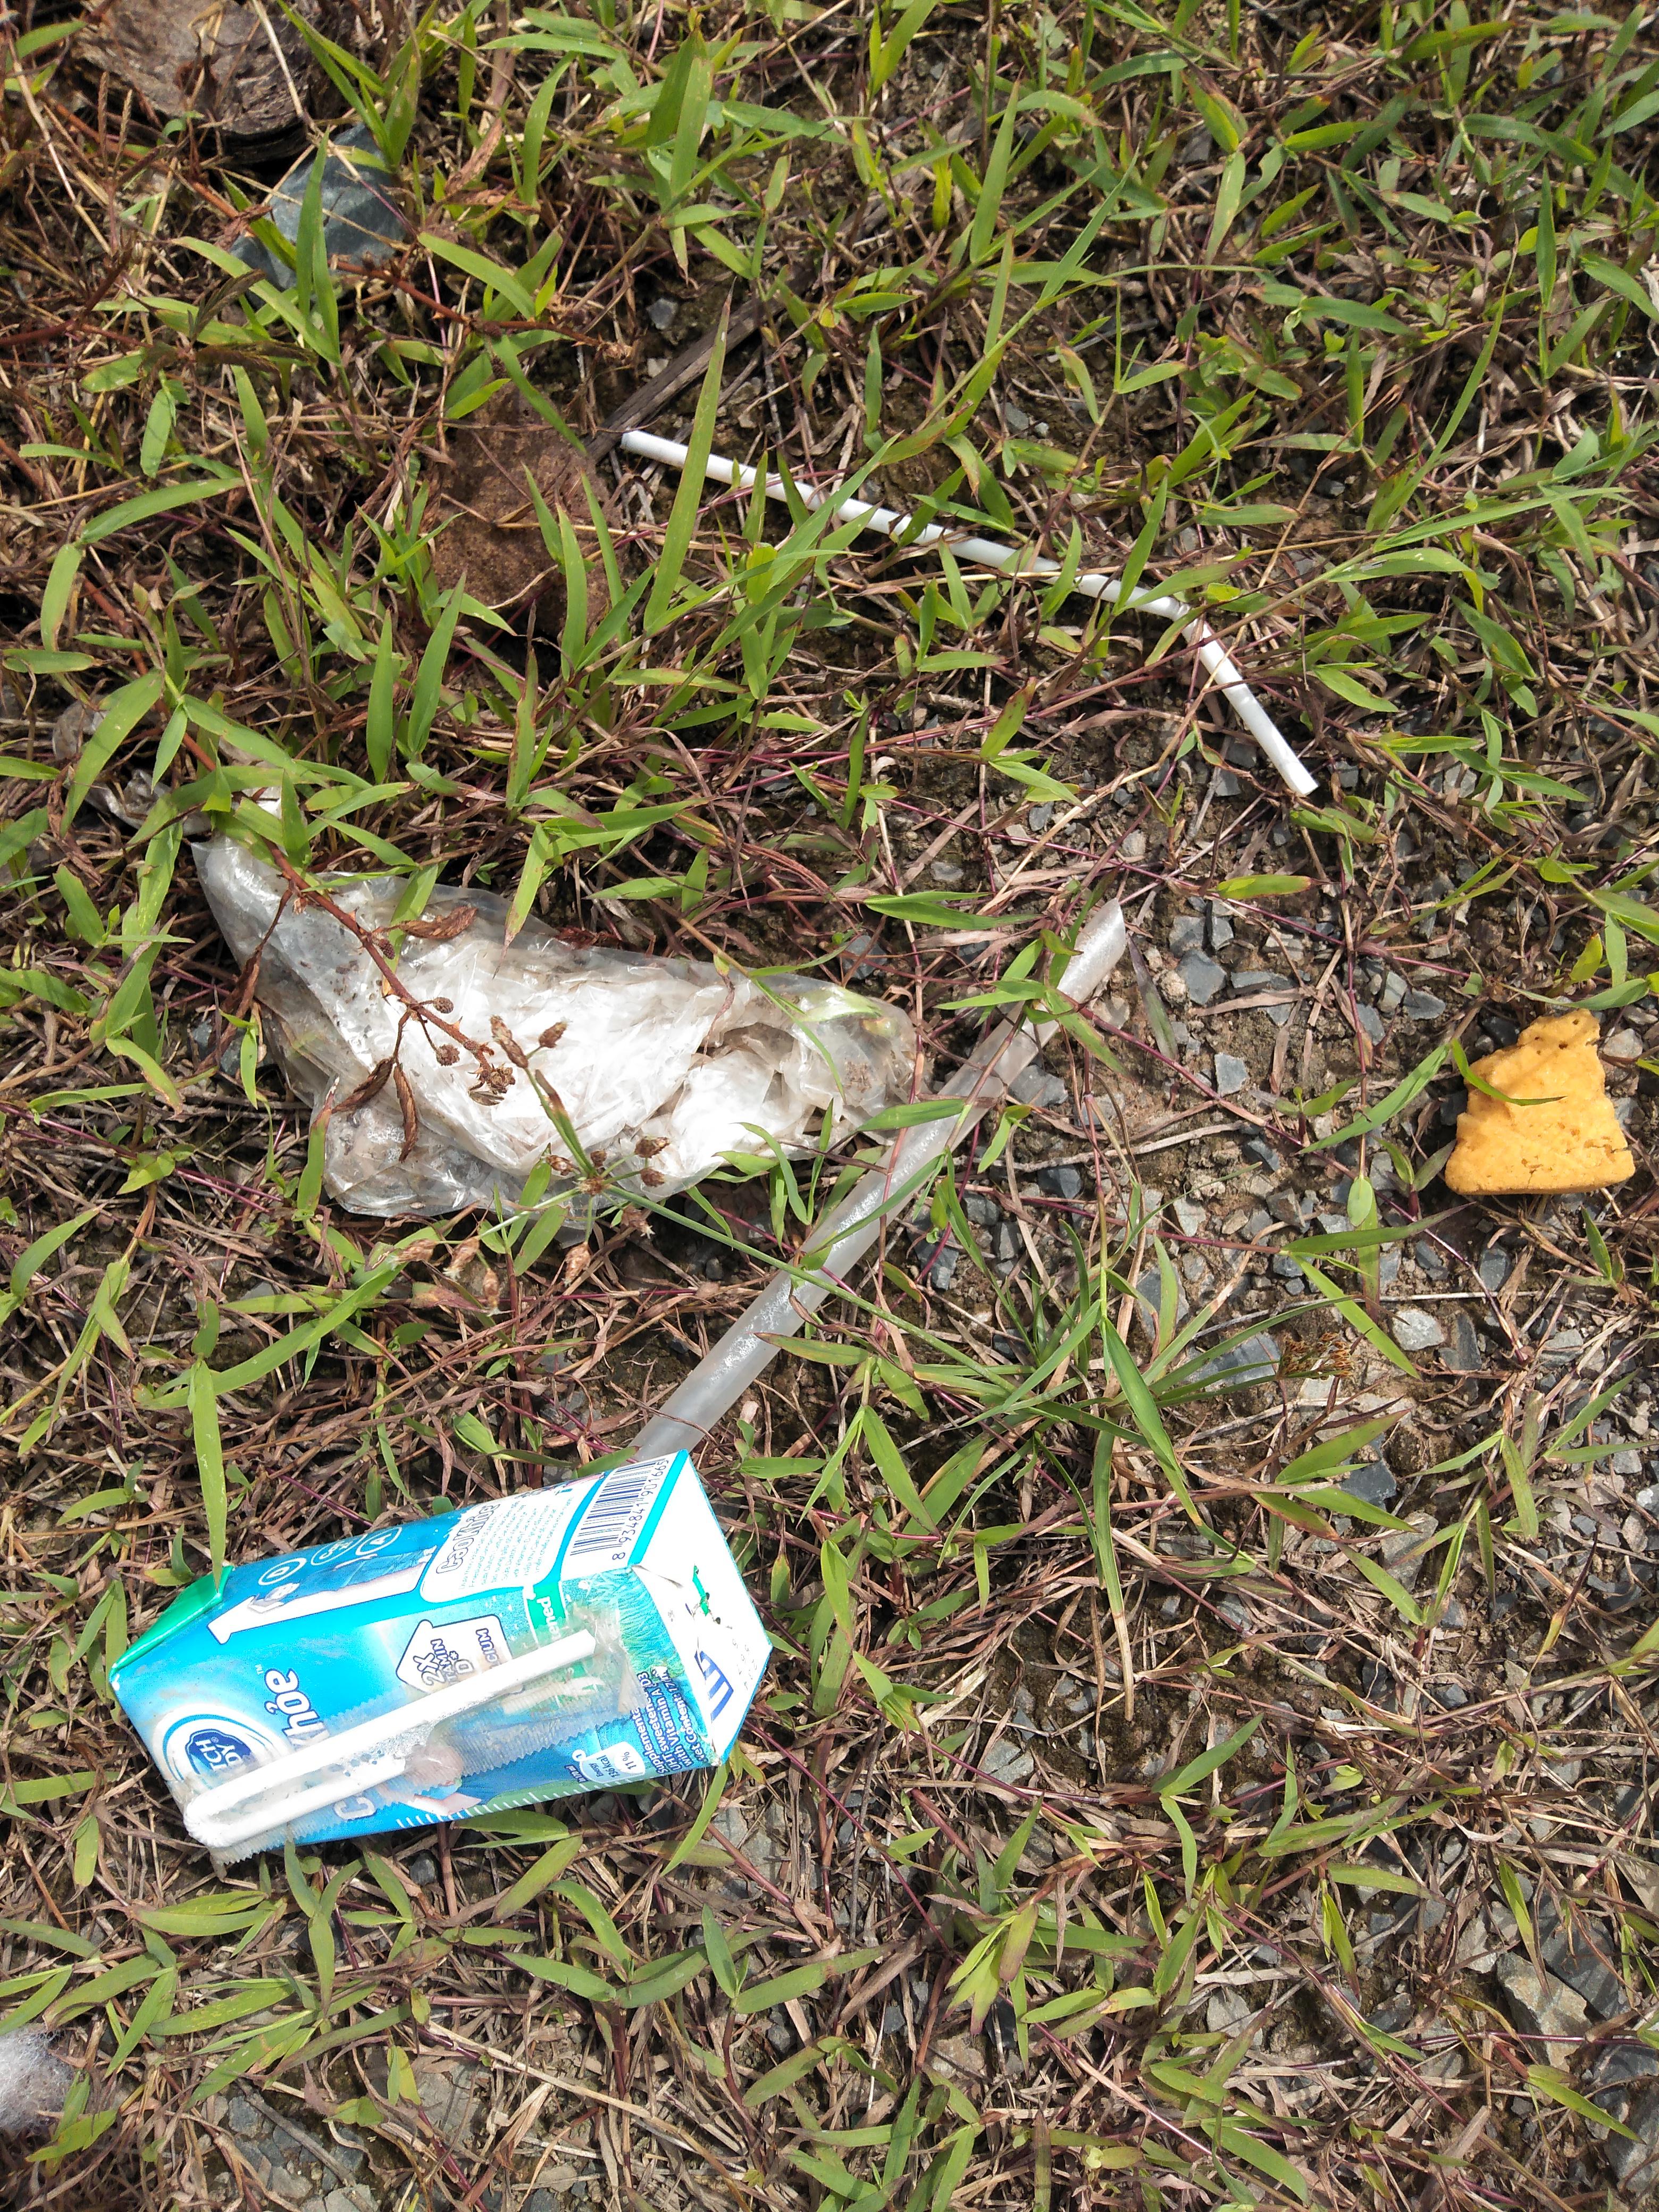
Object: Plastic straw (Straw)

Object: Other plastic (Other plastic)

Object: Drink carton (Carton)

Object: Plastic straw (Straw)

Object: Plastic film (Plastic bag & wrapper)

Object: Plastic straw (Straw)

Object: Plastic film (Plastic bag & wrapper)

Object: Plastic film (Plastic bag & wrapper)